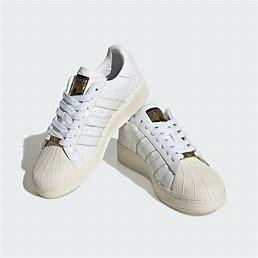
Brand: Adidas
Model: Superstar XLG